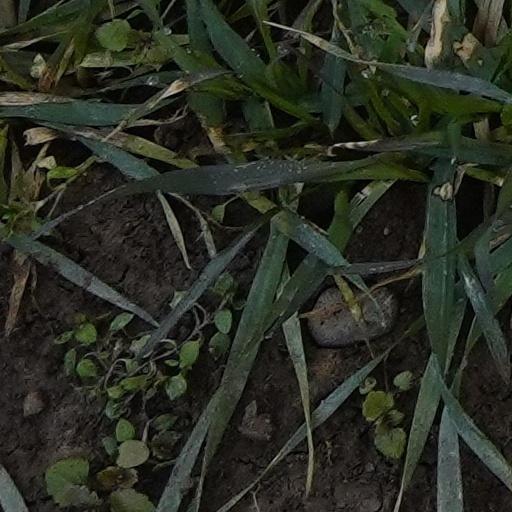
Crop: wheat